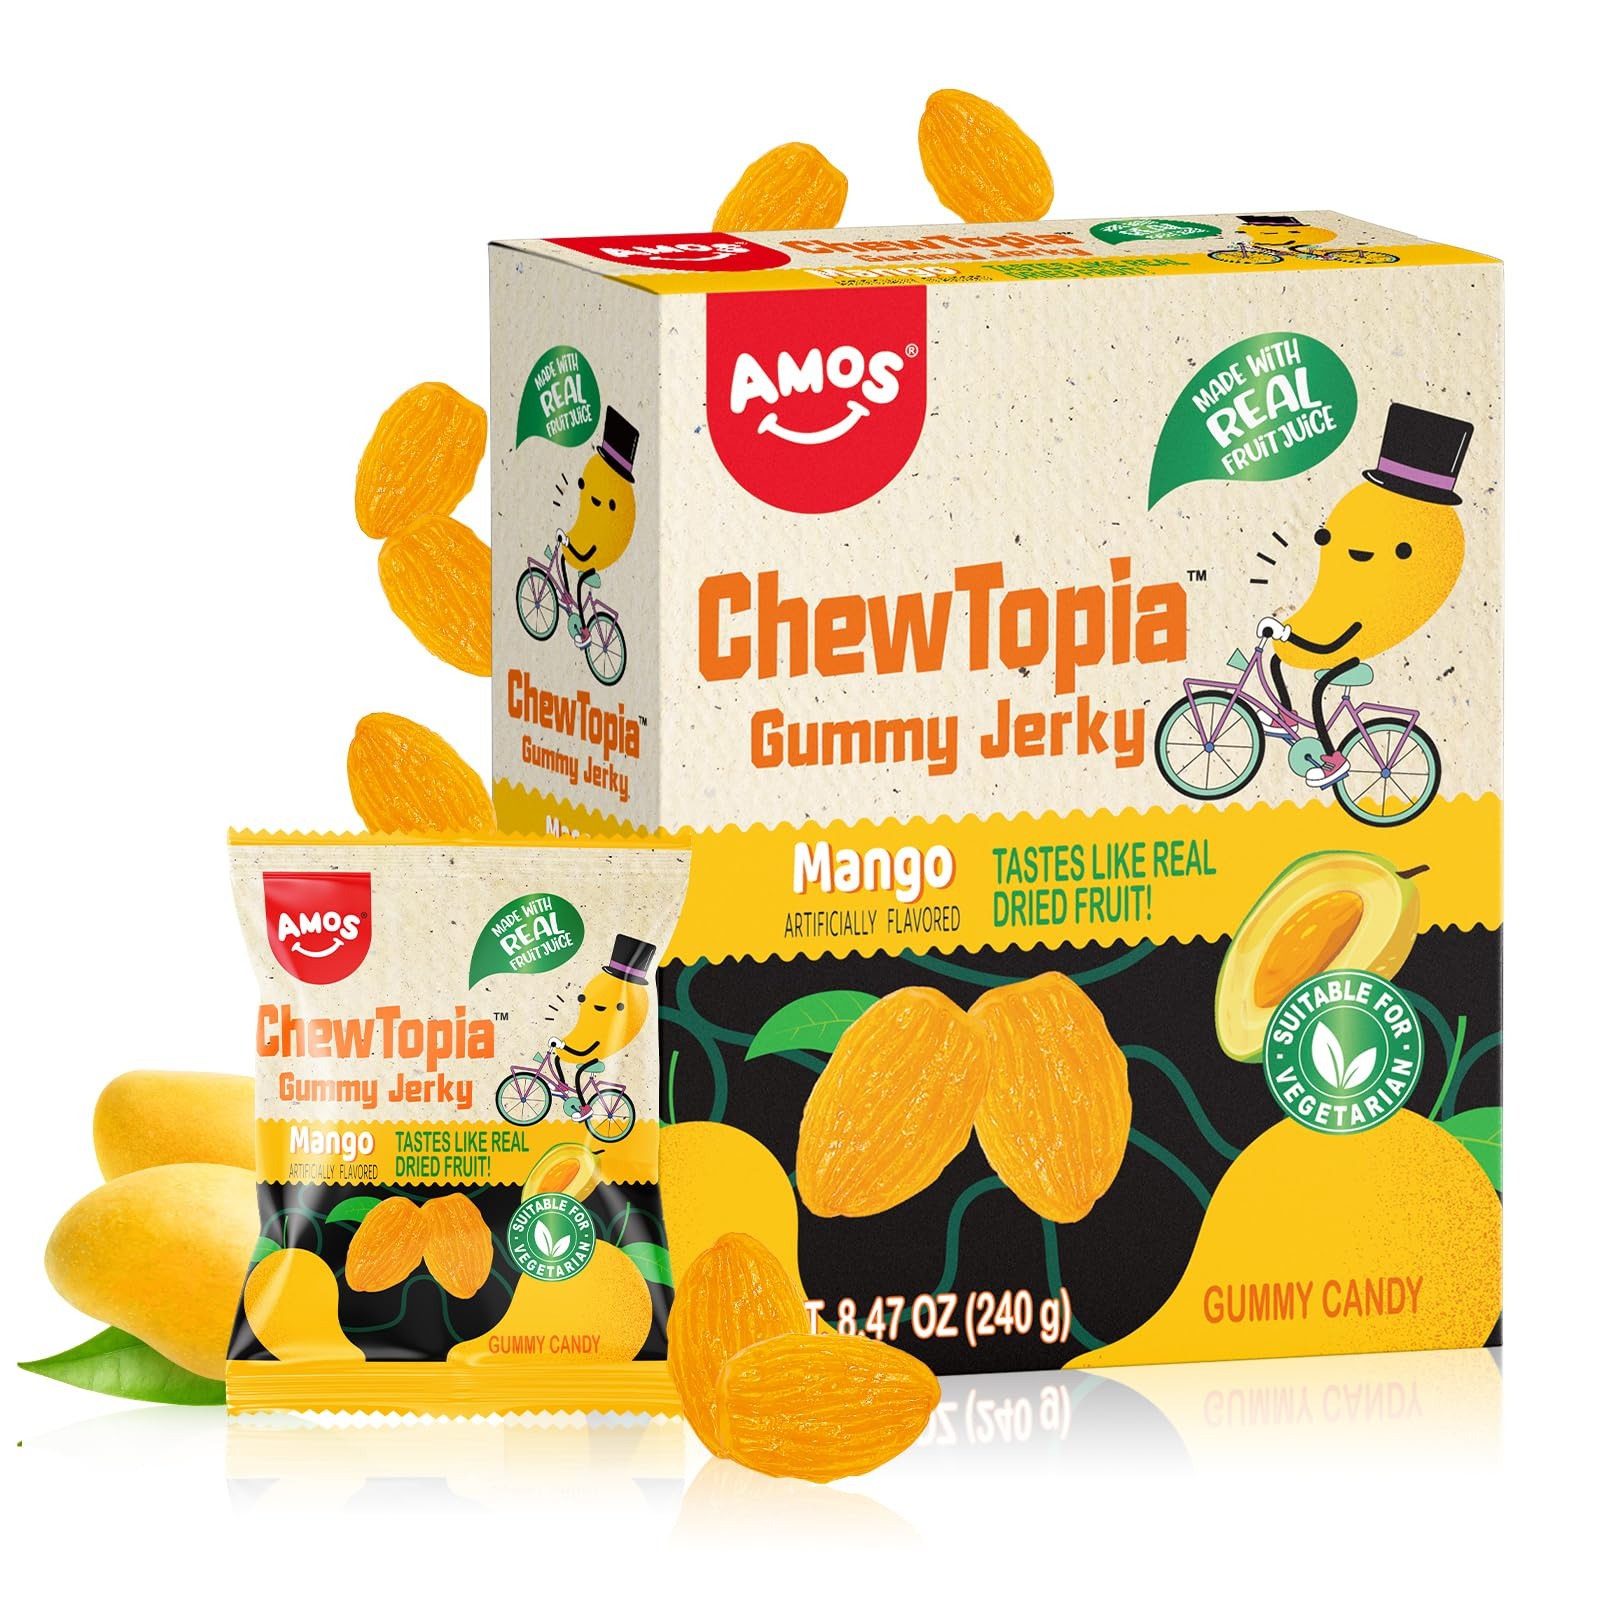
Item Name: Amos ChewTopia Mango Gummy Jerky – Vegan Chewy Fruit Snack, Tastes Like Real Dried Mango, Soft & Chewy Gummy Candy, 8.47oz Box (Approx. 9 Shareable Packs)
Bullet Point 1: Tastes Like Real Dried Mango – Enjoy the authentic taste of real dried mango in every bite of Amos Gummy Mango Jerky, offering a deliciously chewy, fruit-packed snack.
Bullet Point 2: Vegan-Friendly – Made without animal products, Amos Gummy Mango Jerky is a great vegan option for those seeking a plant-based snack that satisfies.
Bullet Point 3: Chewy & Satisfying Texture – Get the perfect combination of gummy and jerky textures, offering a satisfying chew that mimics the feel of real dried mango with Amos Gummy.
Bullet Point 4: Fat-Free & Low Sodium – Amos Gummy Mango Jerky is free from fat and has low sodium content, making it a healthier snack choice for any lifestyle.
Bullet Point 5: Convenient & Shareable – The 8.47oz (240g) pack of Amos Gummy Mango Jerky features individually wrapped portions, making it easy to enjoy on the go or share with friends and family.
Product Description: Discover the irresistible flavor of real dried mango with Amos Mango Gummy Jerky. Each bite delivers an authentic, tropical taste paired with a satisfyingly chewy texture, perfect for fruit lovers. This vegan, plant-based snack is free from animal products, making it an ideal choice for those seeking a plant-powered treat. Plus, it’s fat-free and low in sodium, ensuring a healthy, guilt-free indulgence. The convenient 8.47oz pack features individually wrapped portions, so you can enjoy it anytime, anywhere, or easily share with friends and family.
Value: 2.19
Unit: Ounce

Price: 9.99